1952 Winter Olympics

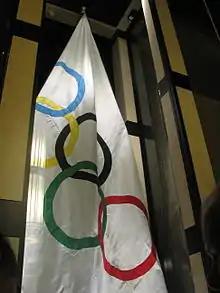
The "Oslo flag"

At the 1952 Winter Games, the closing ceremonies were a distinct program listing, unlike previous Winter Games when the closing ceremonies were held directly after the final event. The closing ceremonies were held in Bislett Stadium, on Monday evening, 25 February. The flag bearers entered the stadium in the same order they followed for the opening ceremonies. That evening four medal ceremonies were also held for the women's cross-country race, the men's cross-country relay, the ski jumping competition, and the ice hockey tournament.